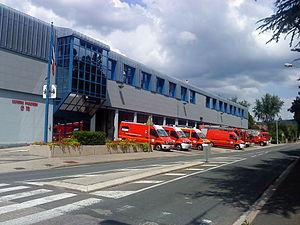
Caserne de pompier de la commune d'Oyonnax
En France, le terme « pompiers » est souvent utilisé dans un sens englobant tous les acteurs de la sécurité civile et de la lutte contre l'incendie. Cet article ne traite que des pompiers qui interviennent auprès du public ; pour les pompiers intervenant dans les entreprises privées, voir l'article Agent de sécurité incendie certifié.